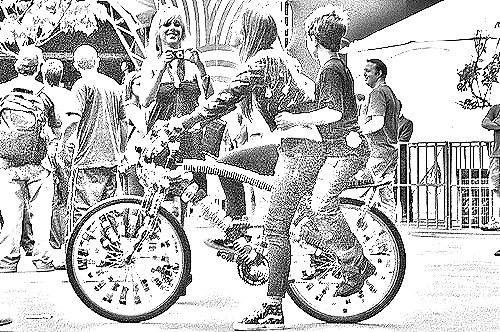
Portrait style: Sketch Portrait